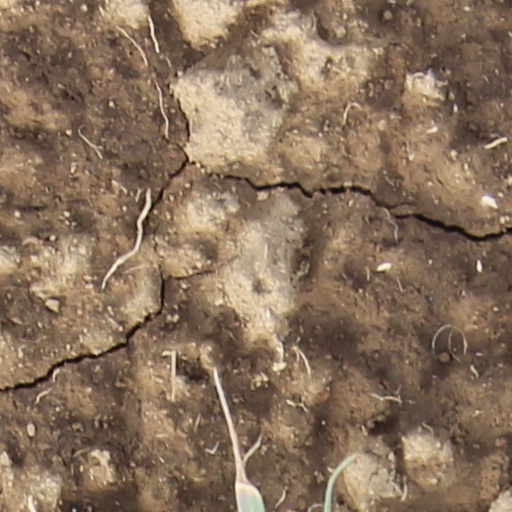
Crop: wheat